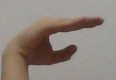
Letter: jeem